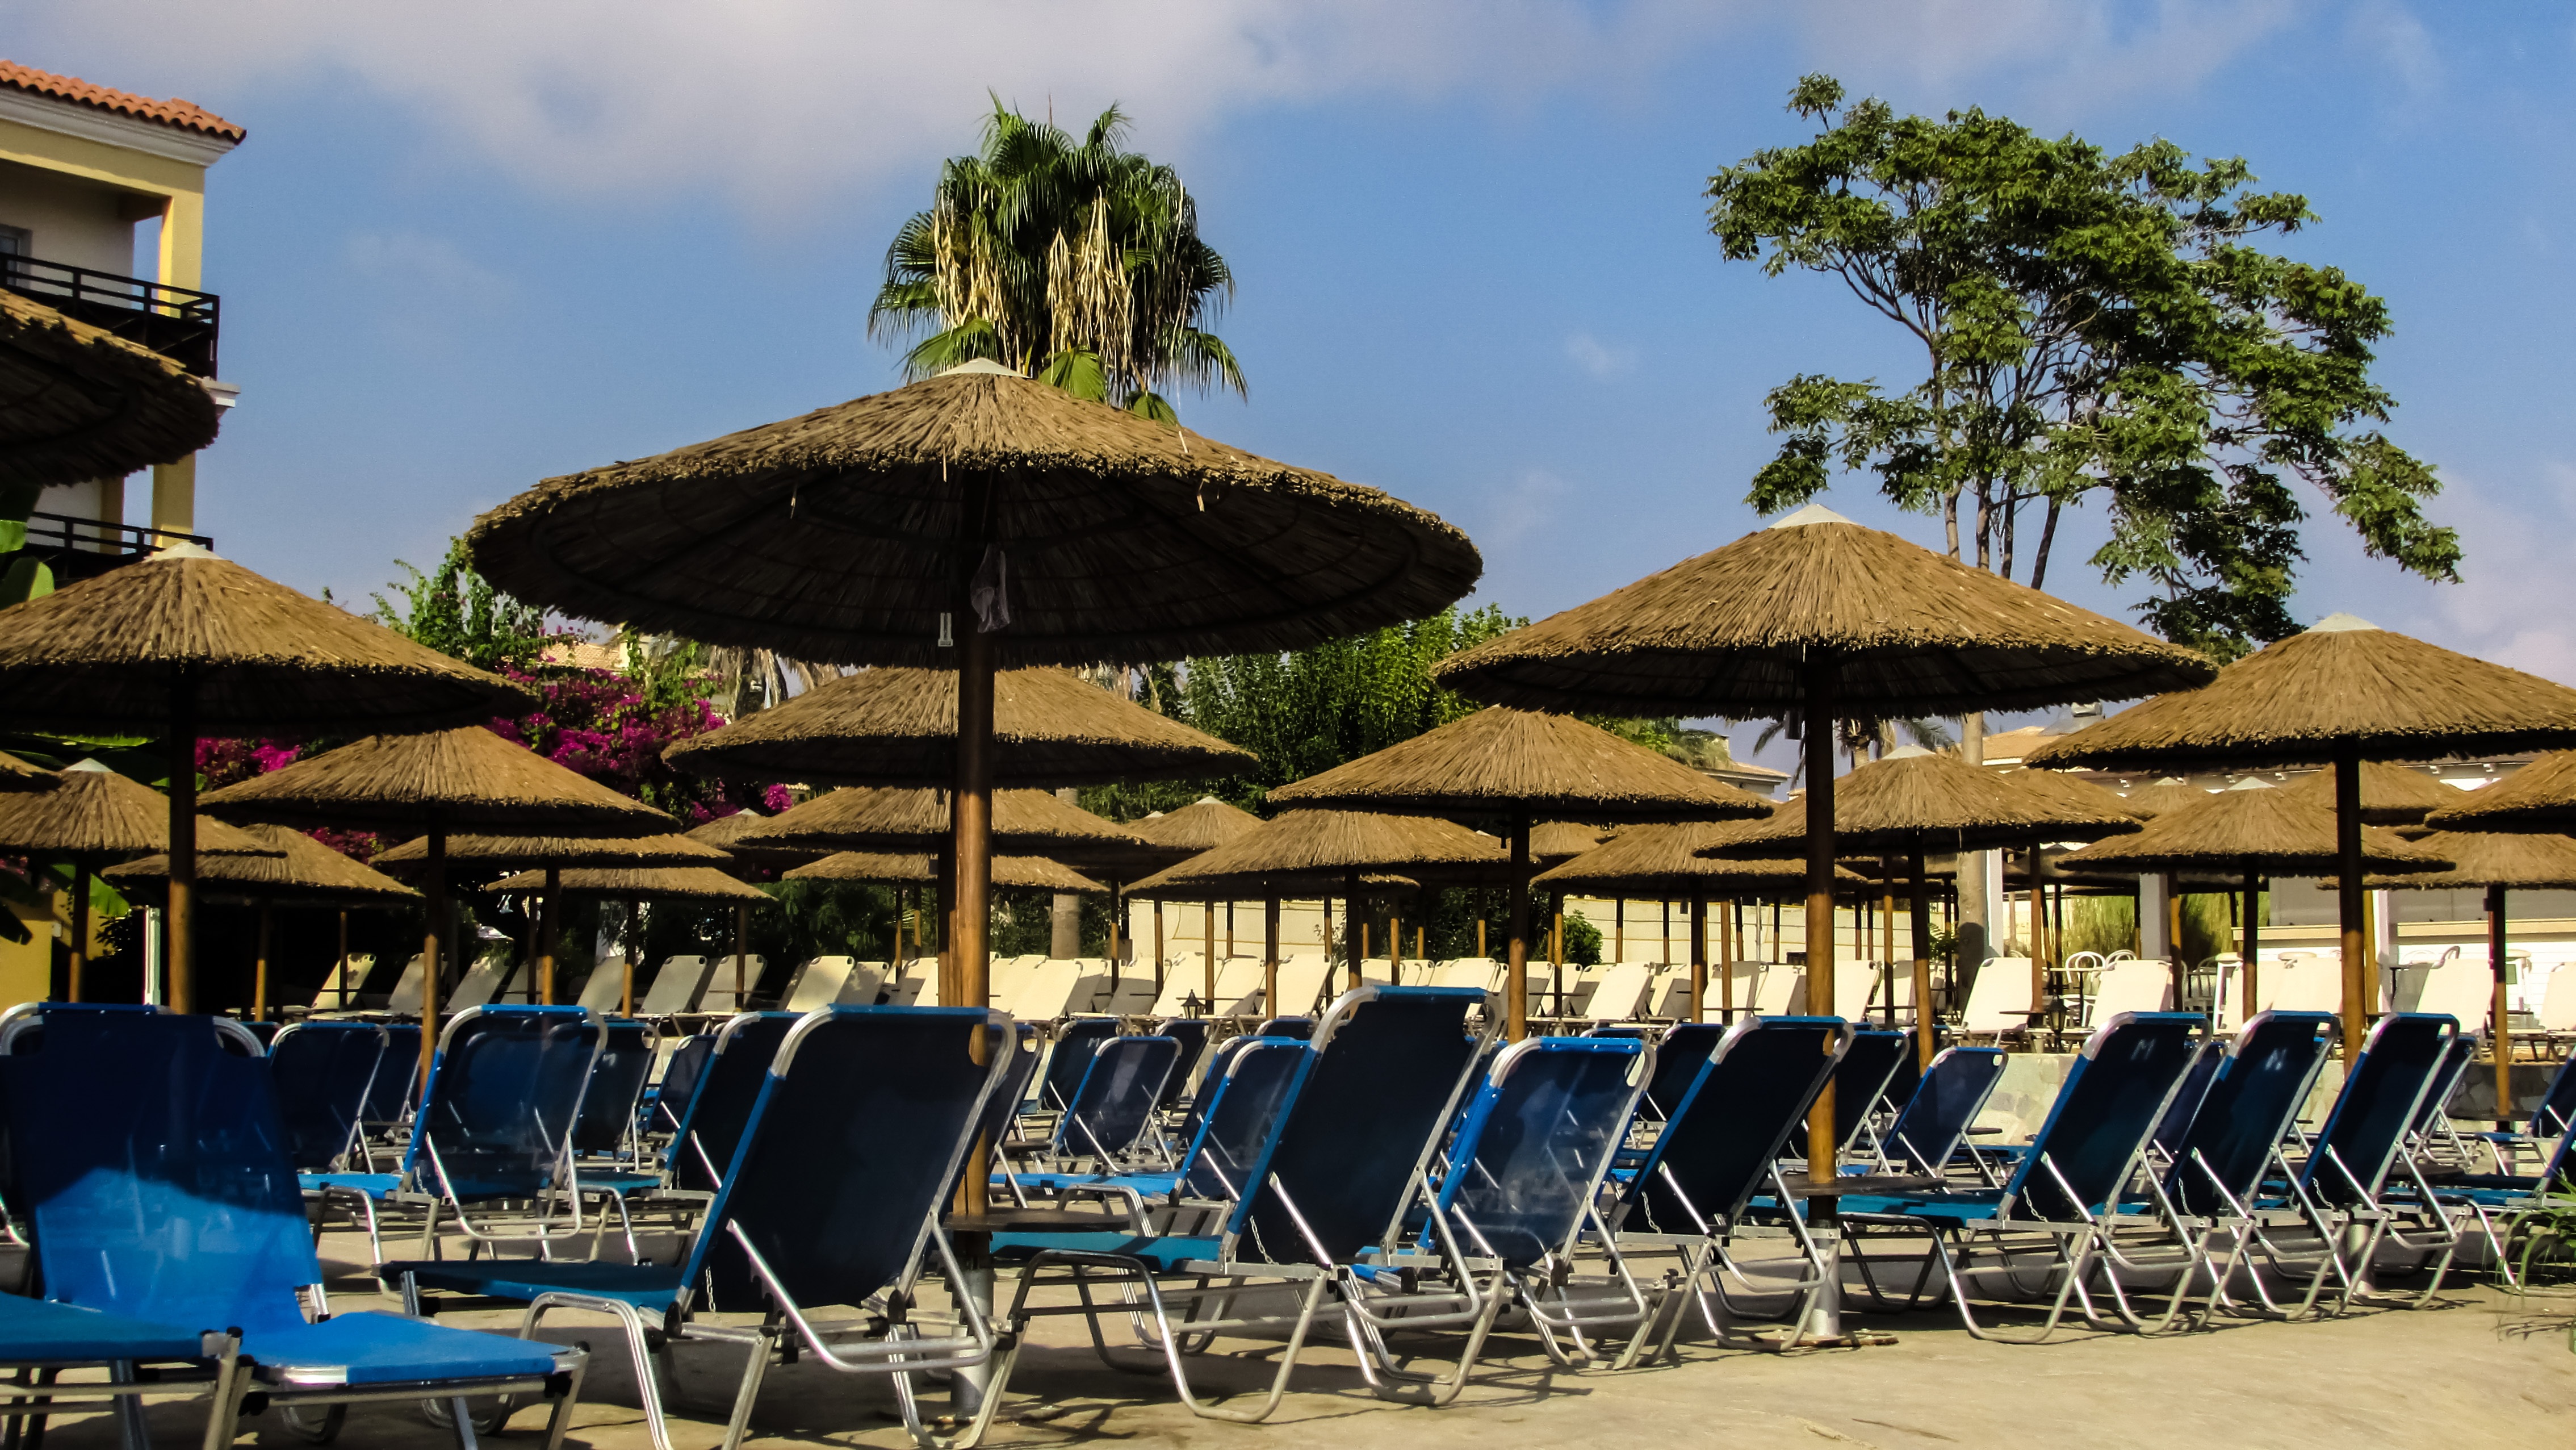
beach, summer, vacation, umbrella, tourism, outdoors, relaxation, hotel, resort, cyprus, sunbed